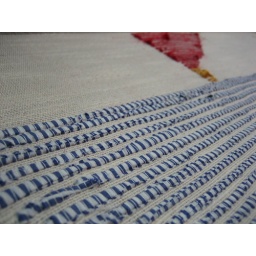
work in progress- curtain with ship